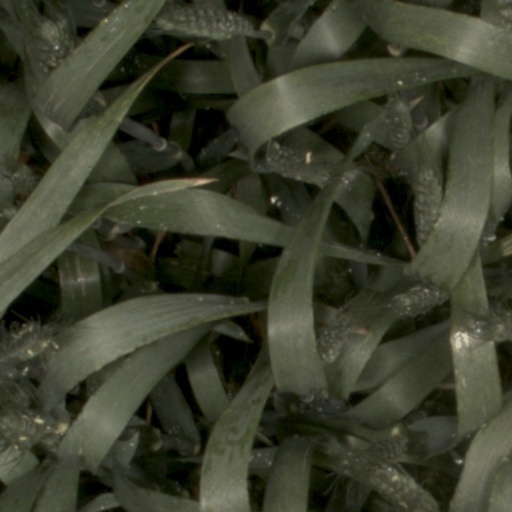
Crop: wheat